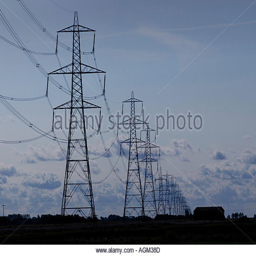
electricity pylons receding into the landscape